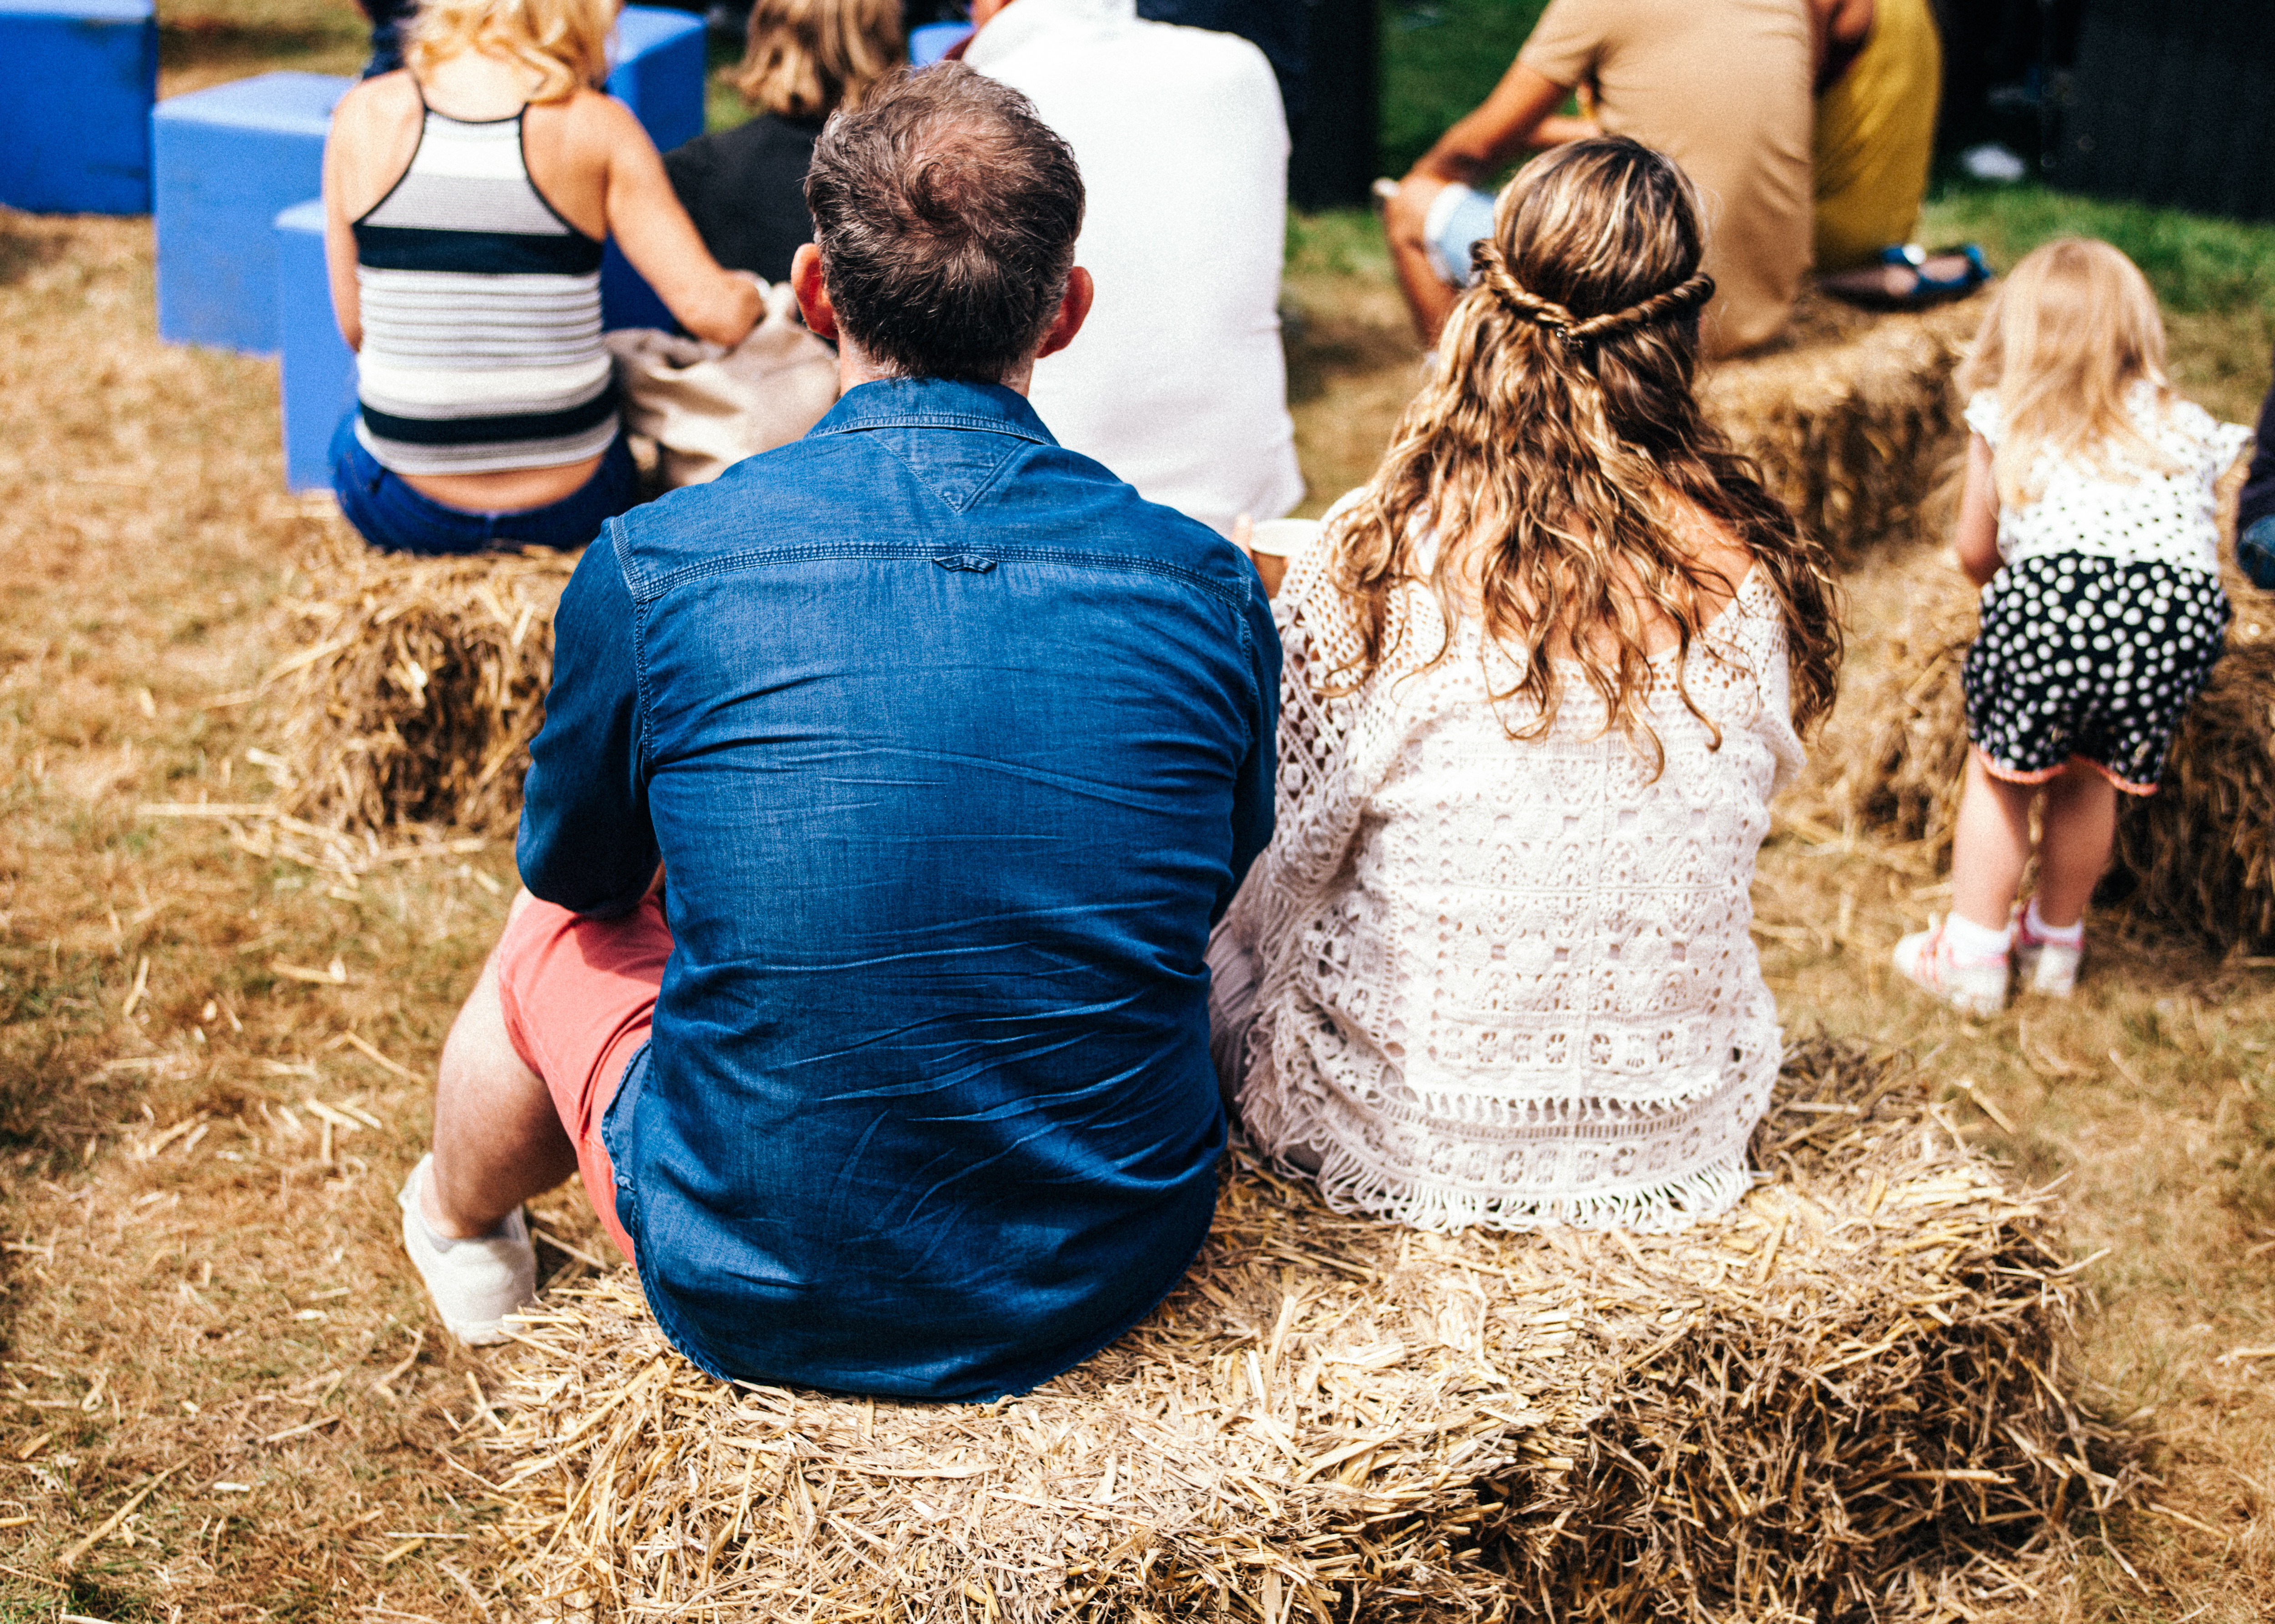
man, grass, group, people, girl, woman, hay, summer, spring, agriculture, sit, outdoors, festival, happiness, straw, adult